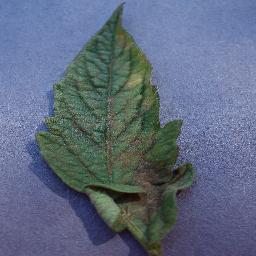
Label: Tomato___Leaf_Mold